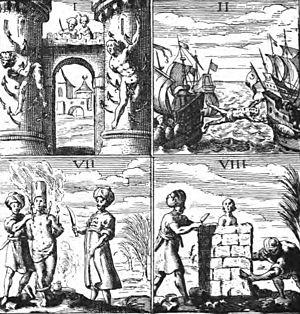
L'esclavage en Afrique était une pratique établie de longue date dans l'histoire des sociétés africaines. Il fut pratiqué de façon courante par diverses civilisations depuis l'Antiquité jusqu'à aujourd'hui. Il donna lieu à un important trafic d'humains et permettait, comme le mariage, d'augmenter la richesse du groupe. Des systèmes de servitude et d'esclavage étaient courants dans certaines parties de l'Afrique. Dans de nombreuses sociétés africaines où l'esclavage était répandu, les peuples asservis n'étaient pas traités comme des esclaves et recevaient certains droits dans un système similaire à la servitude sous contrat ailleurs dans le monde. Lorsque la traite arabe et la traite atlantique ont commencé, beaucoup de systèmes d'esclaves locaux ont commencé à fournir des captifs pour les marchés d'esclaves en dehors de l'Afrique.
Le terme « Barbaresque » correspond approximativement à l'aire côtière du Maghreb actuel. Le terme « Berbérie » quant à lui est apparu vers 1860.